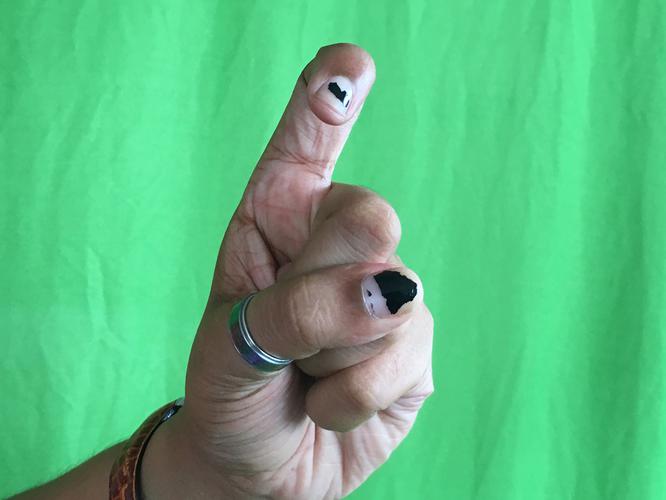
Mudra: Tamarachudam
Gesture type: single_hand